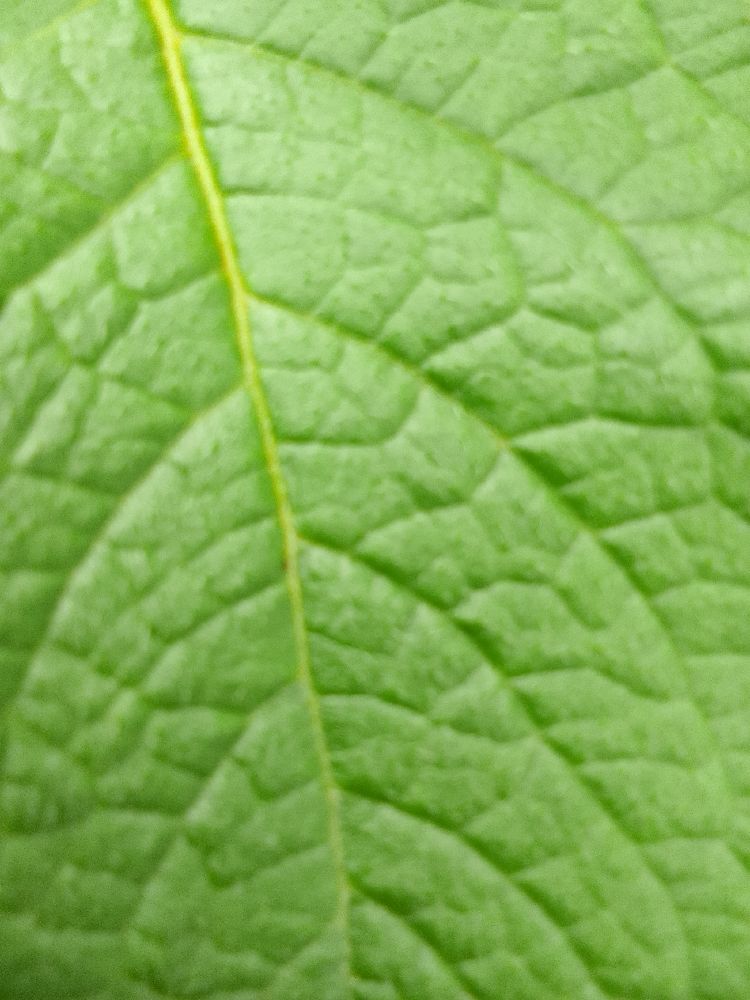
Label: Healthy